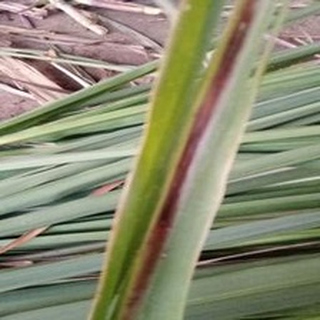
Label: sugarcane_red_rot